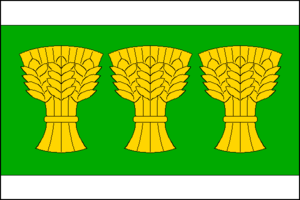
Budíkov est une commune du district de Pelhřimov, dans la région de Vysočina, en République tchèque. Sa population s'élevait à 329 habitants en 2019.